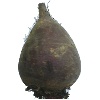
Label: Beetroot 1